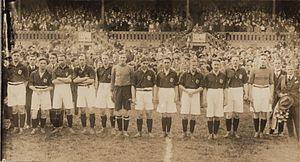
L'histoire de l'équipe des Pays-Bas de football commence au début du XXᵉ siècle avec l'invention de ce sport. La sélection a par la suite remporté l'Euro 1988 et atteint trois finales de Coupe du monde.